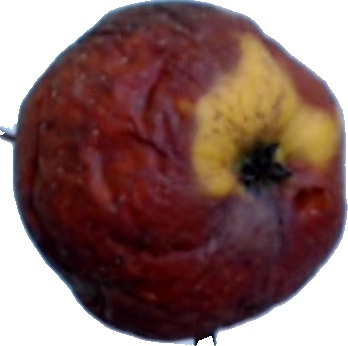
Label: apple_rotten_1